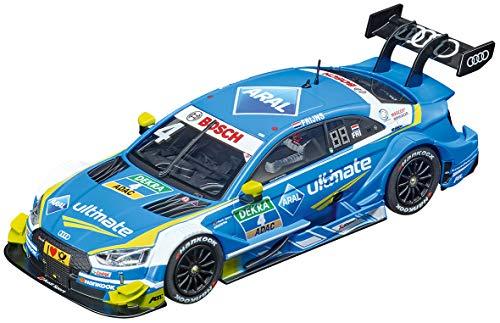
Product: Carrera 30880 Audi RS 5 DTM R.Frijns #4 Digital 132 Slot Car Racing Vehicle 1:32 Scale
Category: Toys & Games | Hobbies | Slot Cars, Race Tracks & Accessories | Race Sets
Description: Audi RS 5 DTM R.Frijns 4 1:32 scale Carrera digital slot car for racing on Digital 132 and 124 Tracks.
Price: $429.00
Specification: ProductDimensions:12x5x5inches|ItemWeight:1.03pounds|ShippingWeight:1.03pounds(Viewshippingratesandpolicies)|ASIN:B07PKDKWS9|Itemmodelnumber:20030880|Manufacturerrecommendedage:8yearsandup